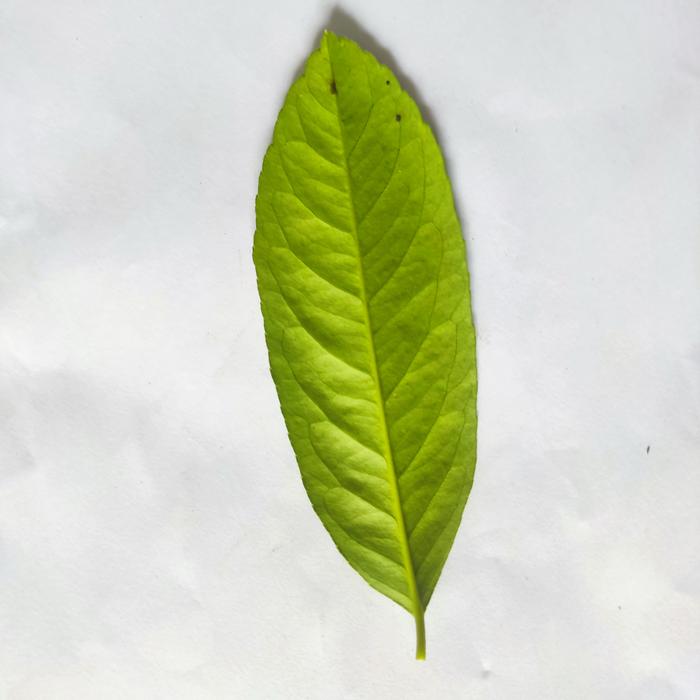
Crop: Lemon
Leaf condition: Healthy_Leaf